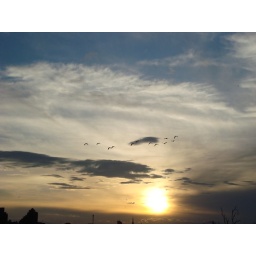
The sky is her blue eyes, begin to open, the storm is upon me, but I'm chasing the sun!